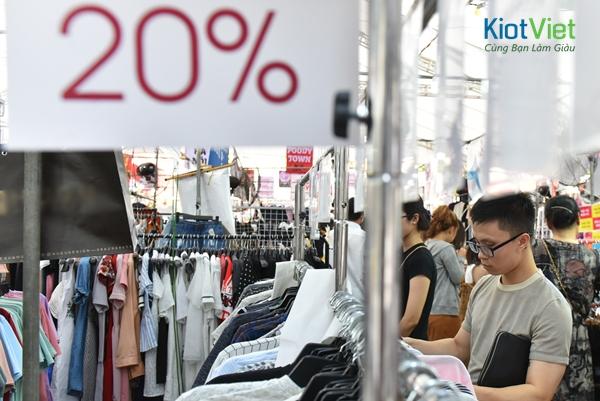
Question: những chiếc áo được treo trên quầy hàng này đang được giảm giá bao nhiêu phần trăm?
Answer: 20%